Volkswagen Sharan

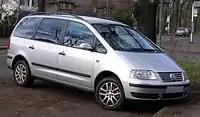
Second facelift, 2004–2010

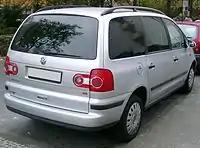
Second facelift, 2004–2010

A further minor cosmetic facelift was implemented in September 2003 at Frankfurt Motor Show for the model year of 2004. This changed, primarily, the grille, and tail lights (round). Also, more standard equipment was added, including air conditioning and curtain side air bags. In 2006, Ford independently introduced a new Galaxy which was not based on the Sharan and Alhambra designs from the Volkswagen Group.